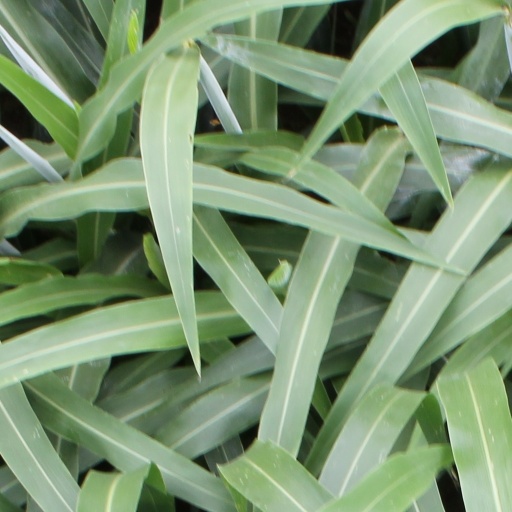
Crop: sorghum